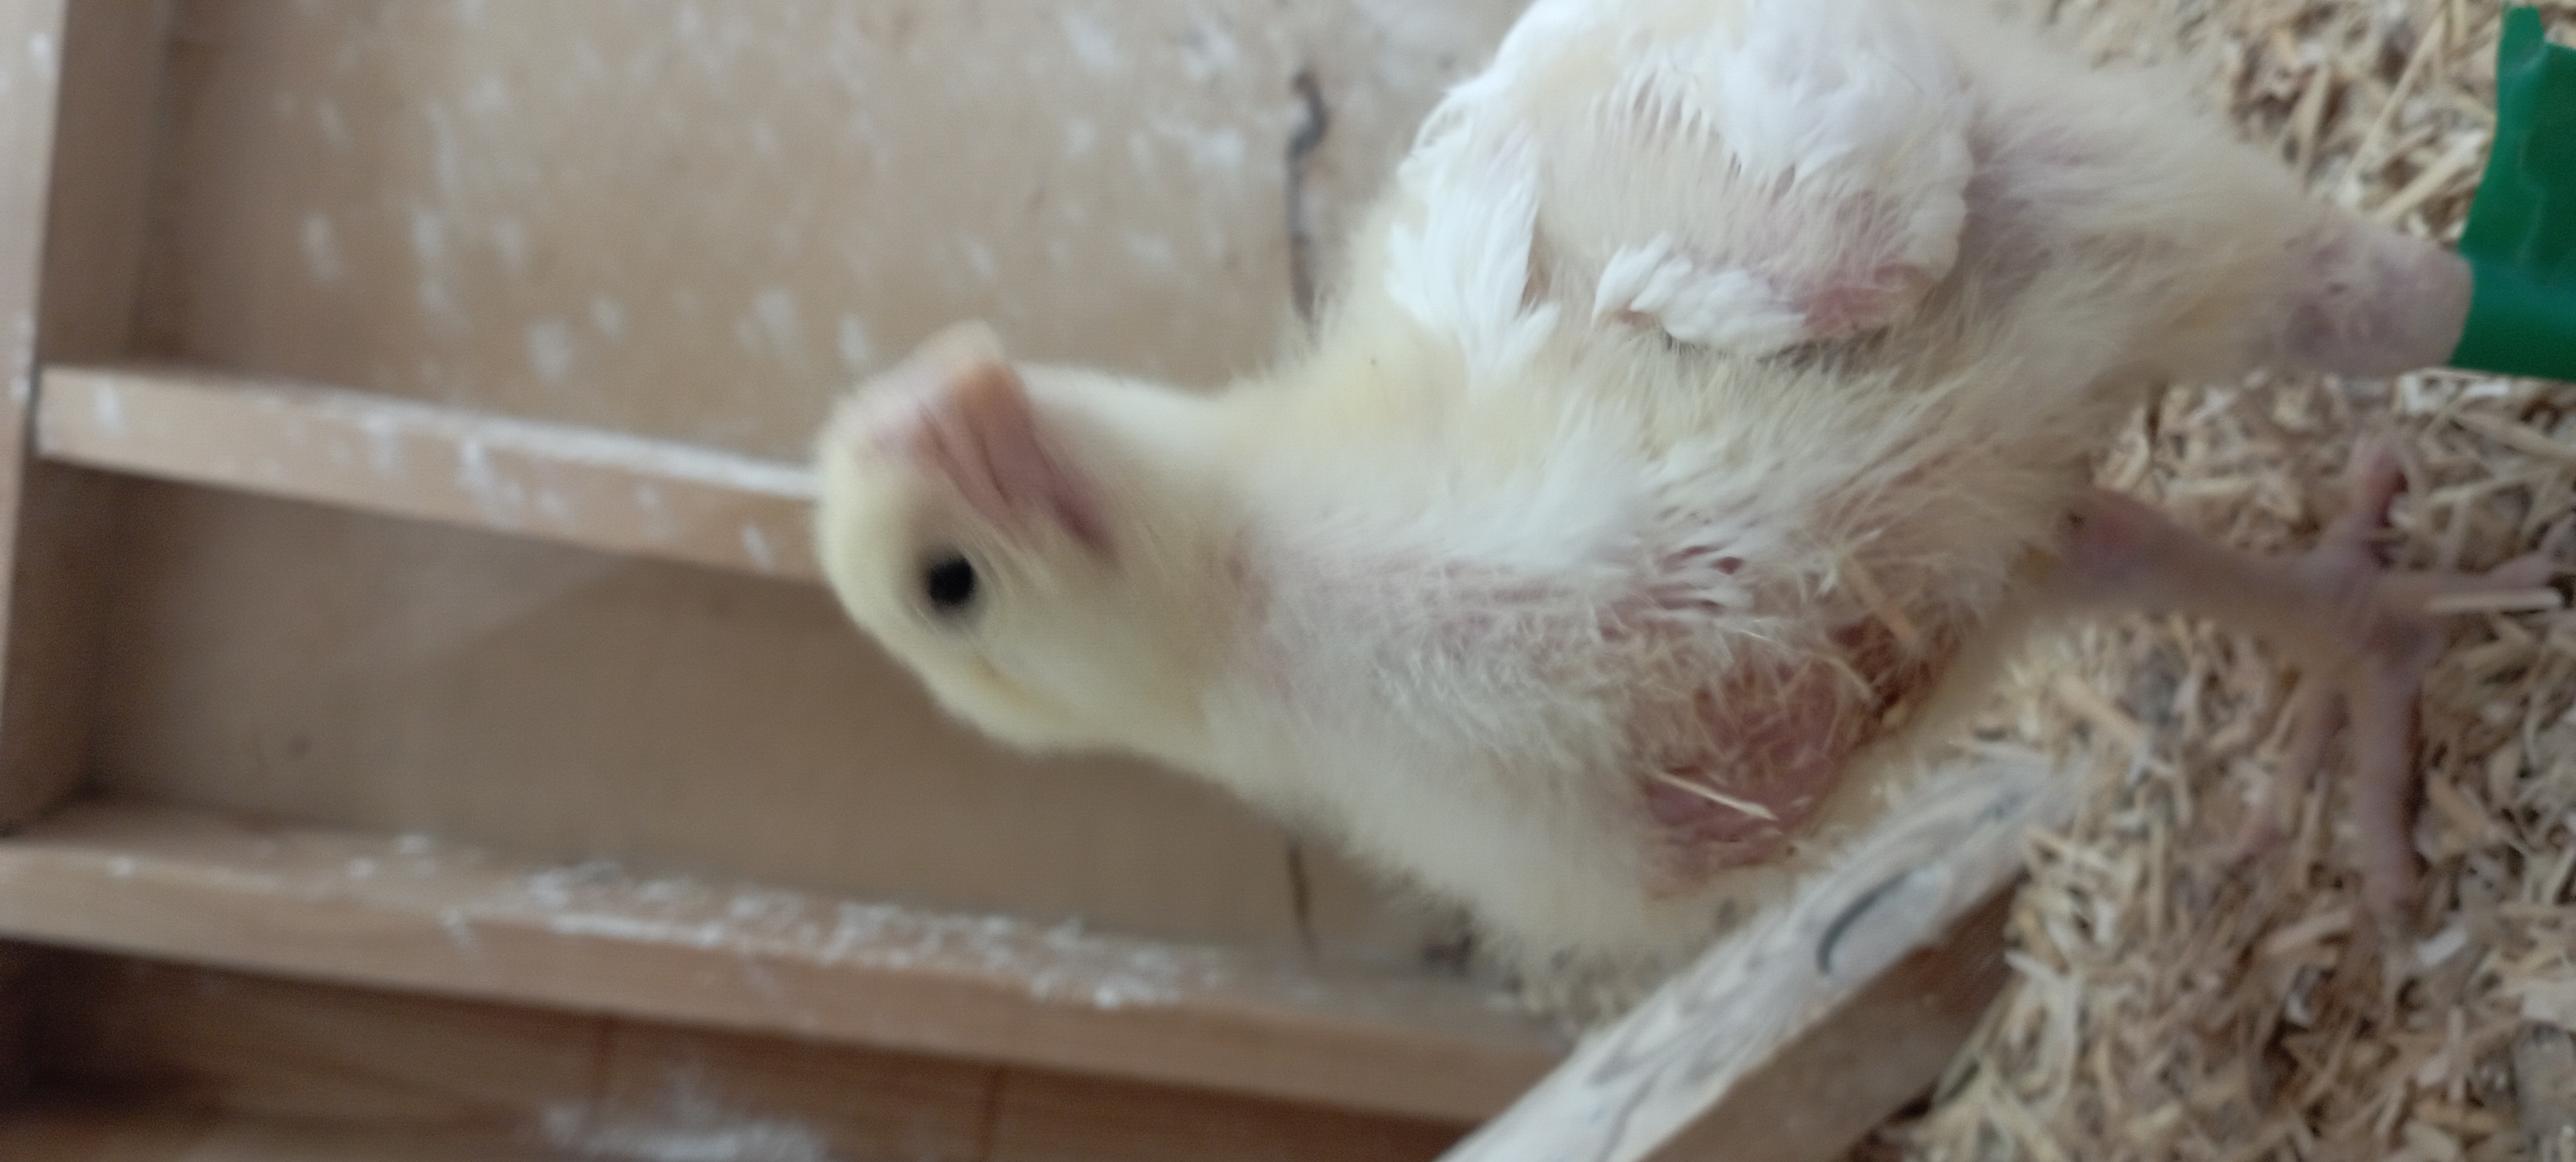
Weight: 536 g